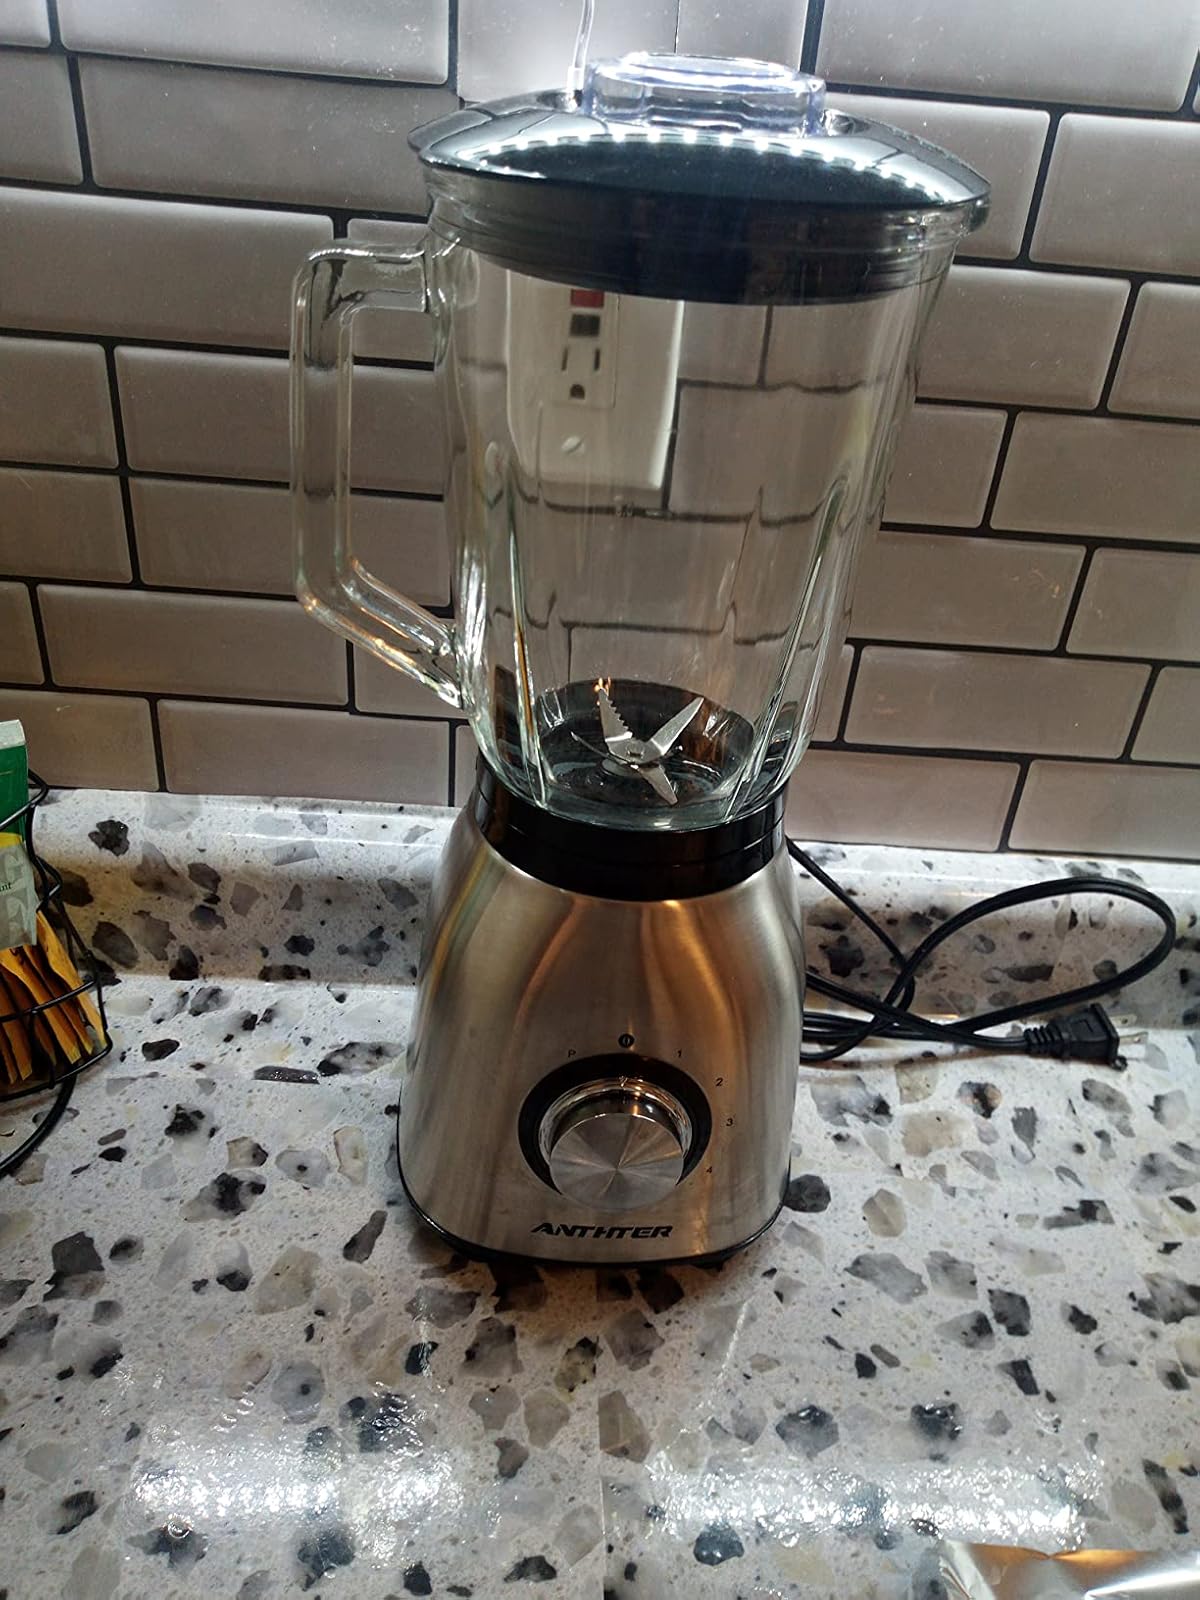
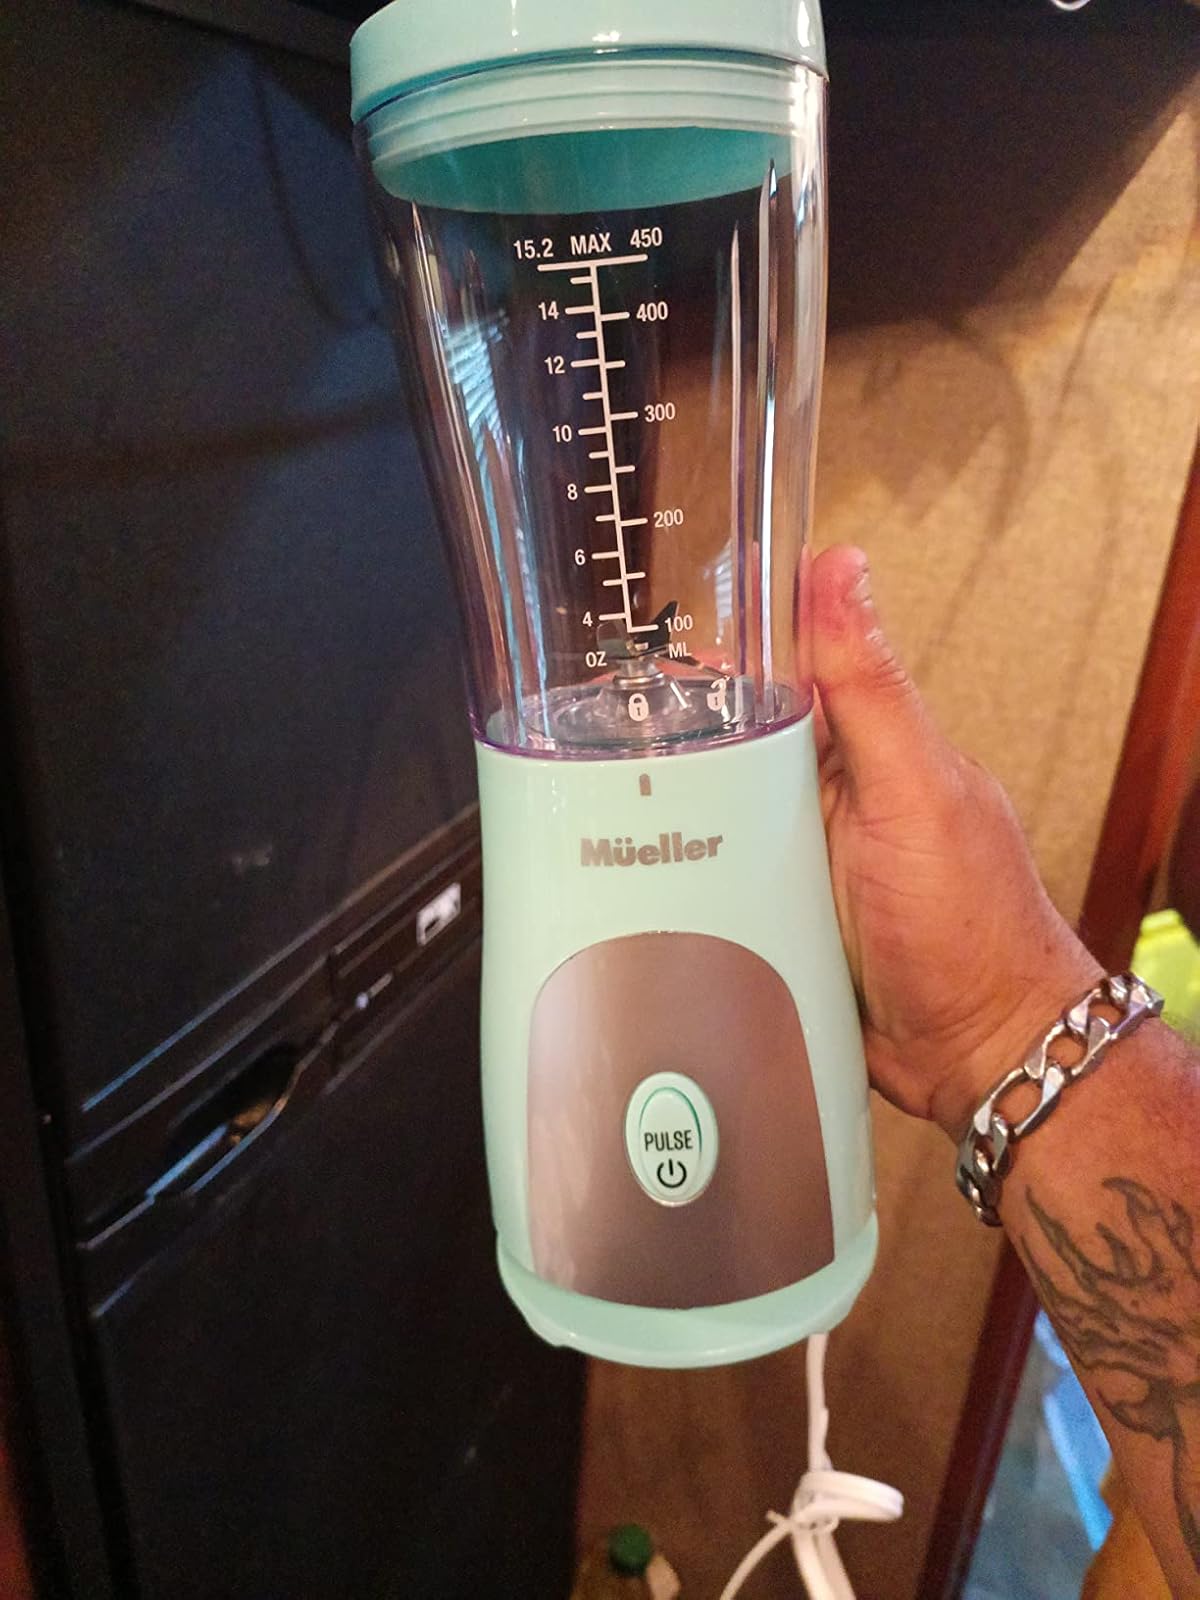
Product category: items_blender
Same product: no